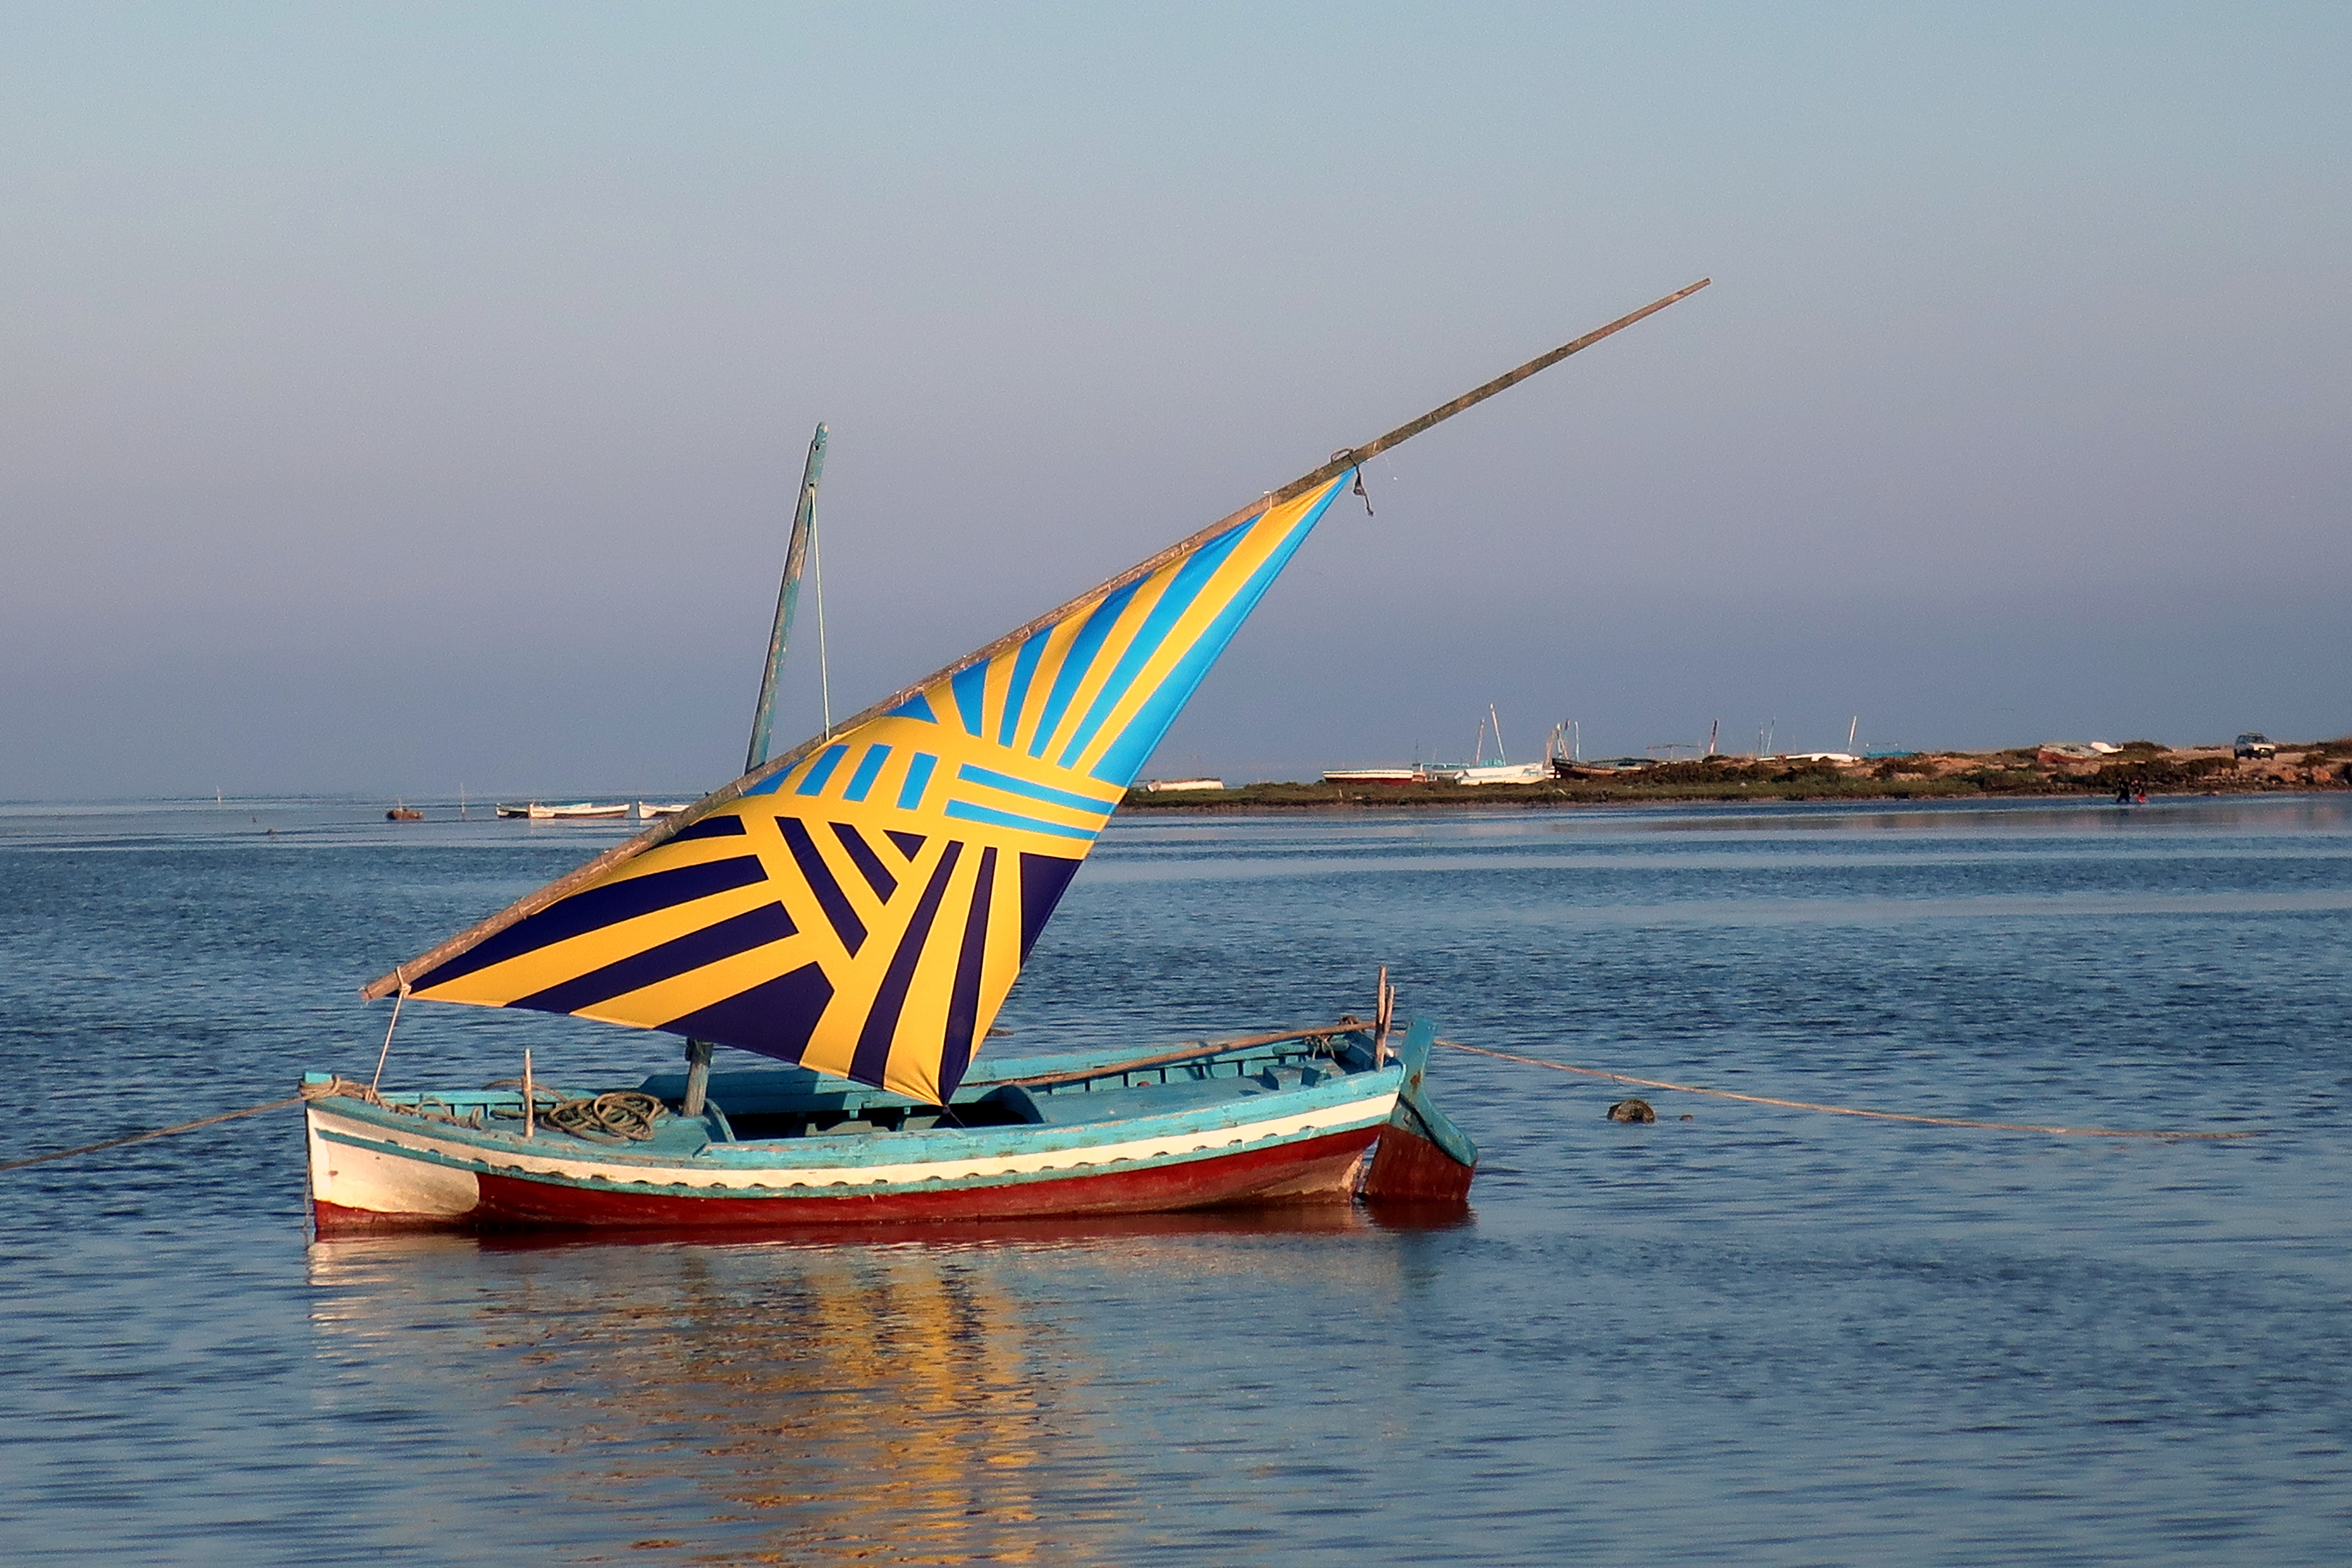
wood, white, game, floor, wall, exit, entrance, think, freedom, goal, door, life, interior design, alternative, future, decision, creativity, design, hardwood, courage, strategy, symmetry, doors, labyrinth, choose, way, elegant, tourist attraction, complex, difficult, puzzle, wise, problem, exhibition, solution, risk, search, challenge, career, confused, select, modern art, entering, choice, opportunity, option, decide, find, chance, confusion, complexity, art gallery, parquet, art exhibition, water transportation, boat, vehicle, dhow, sky, watercraft, sea, fishing vessel, calm, sailboat, ocean, vacation, sail, proa